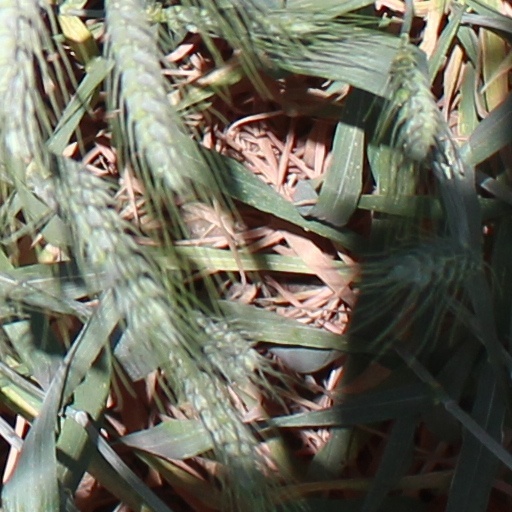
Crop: wheat